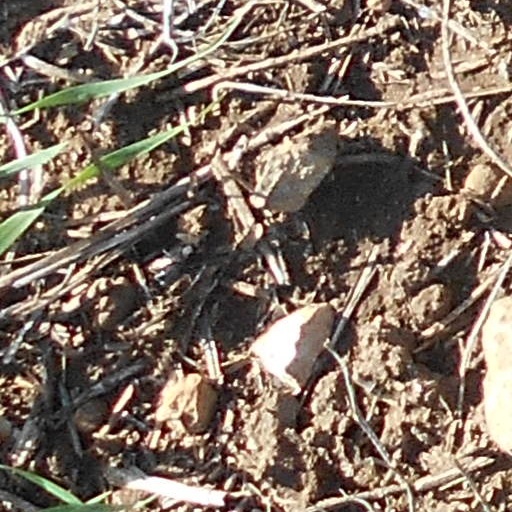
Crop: wheat